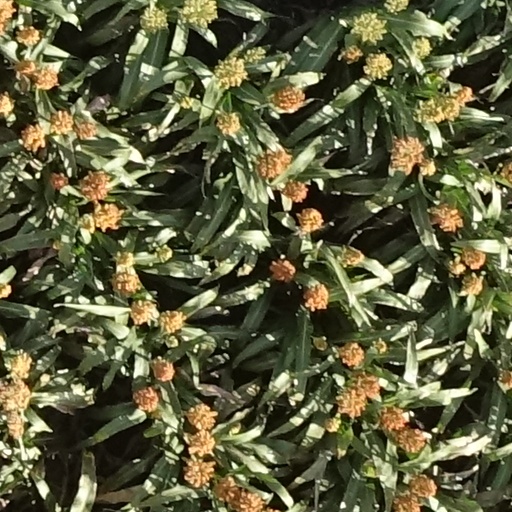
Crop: sorghum